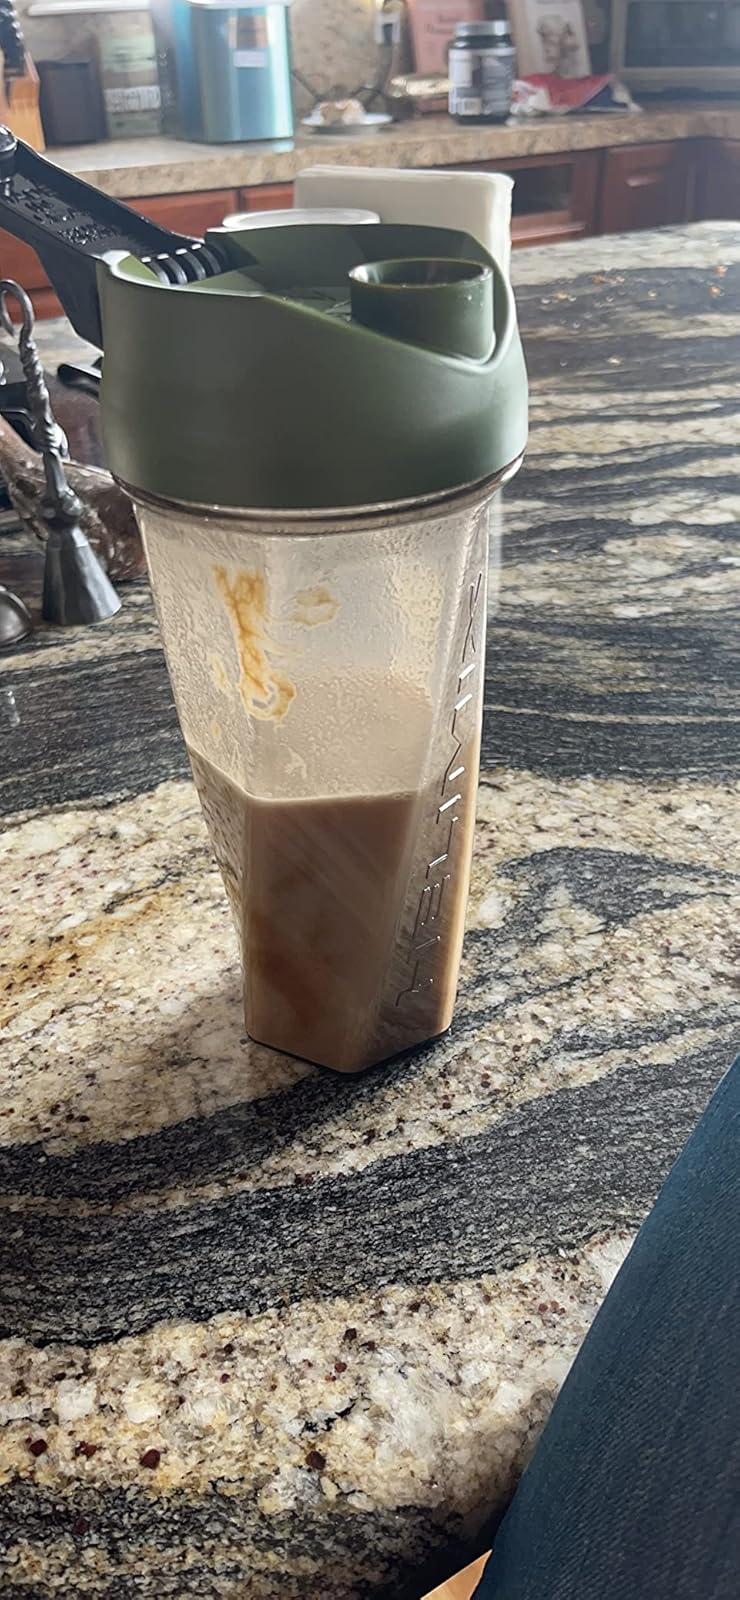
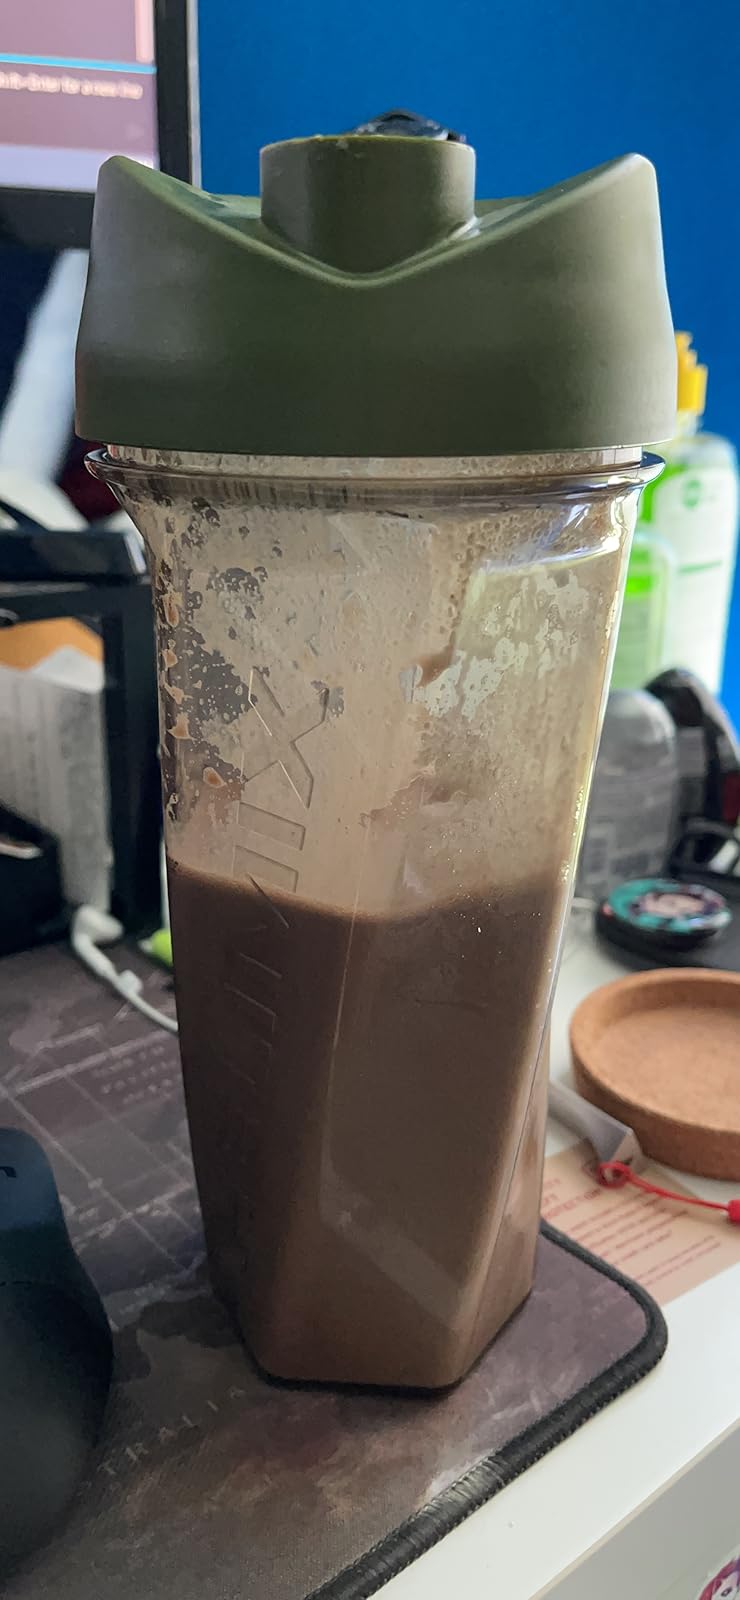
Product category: items_blender
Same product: yes